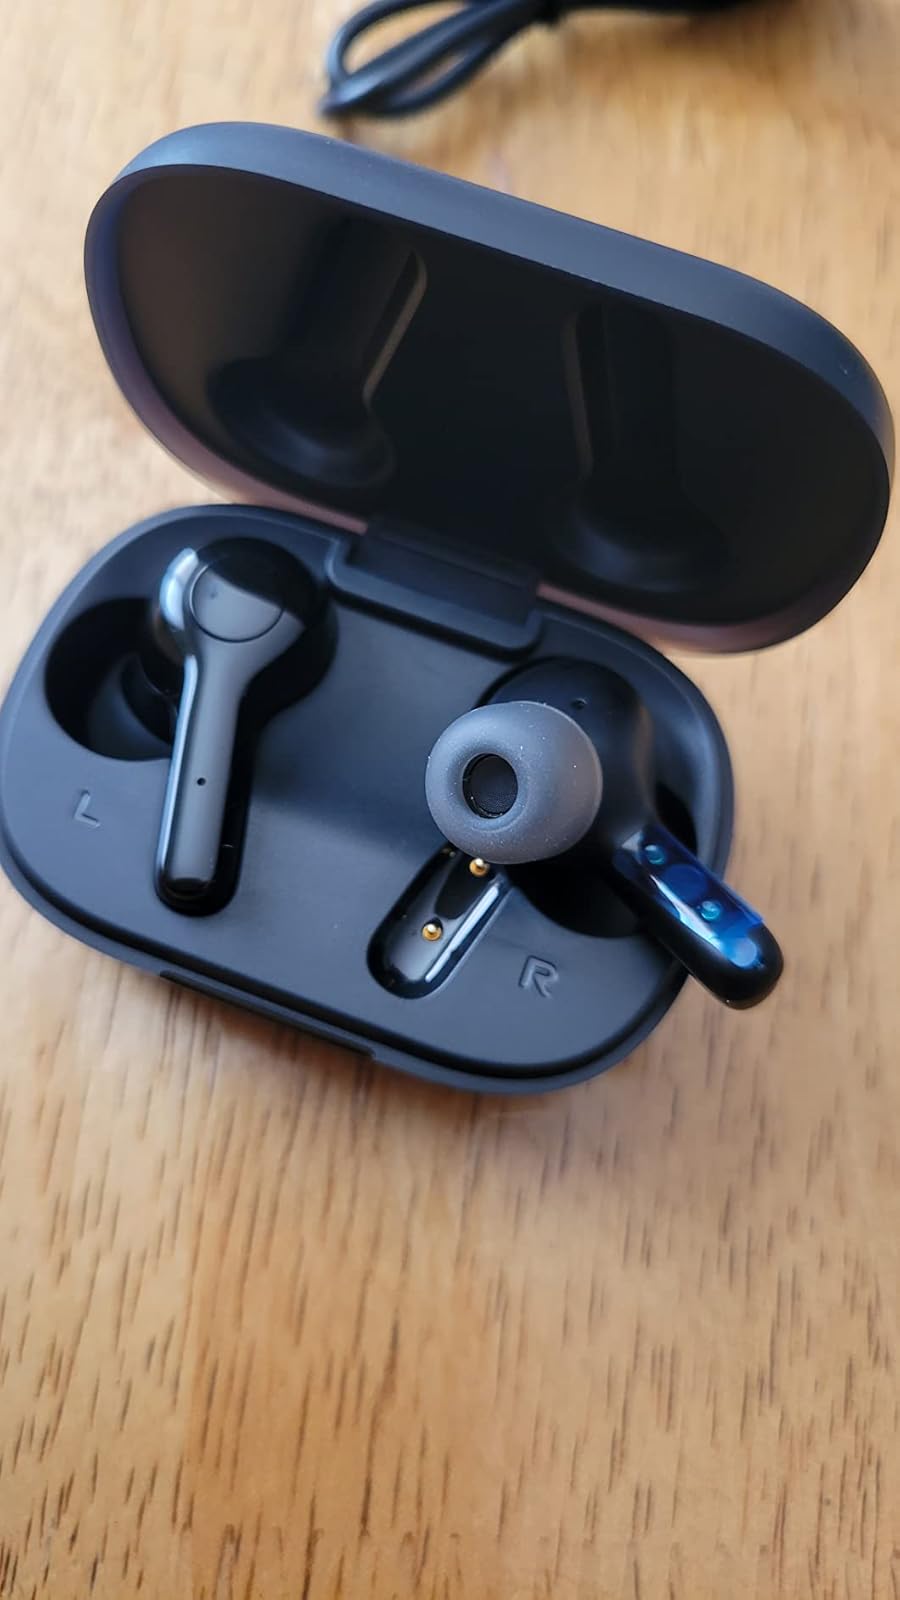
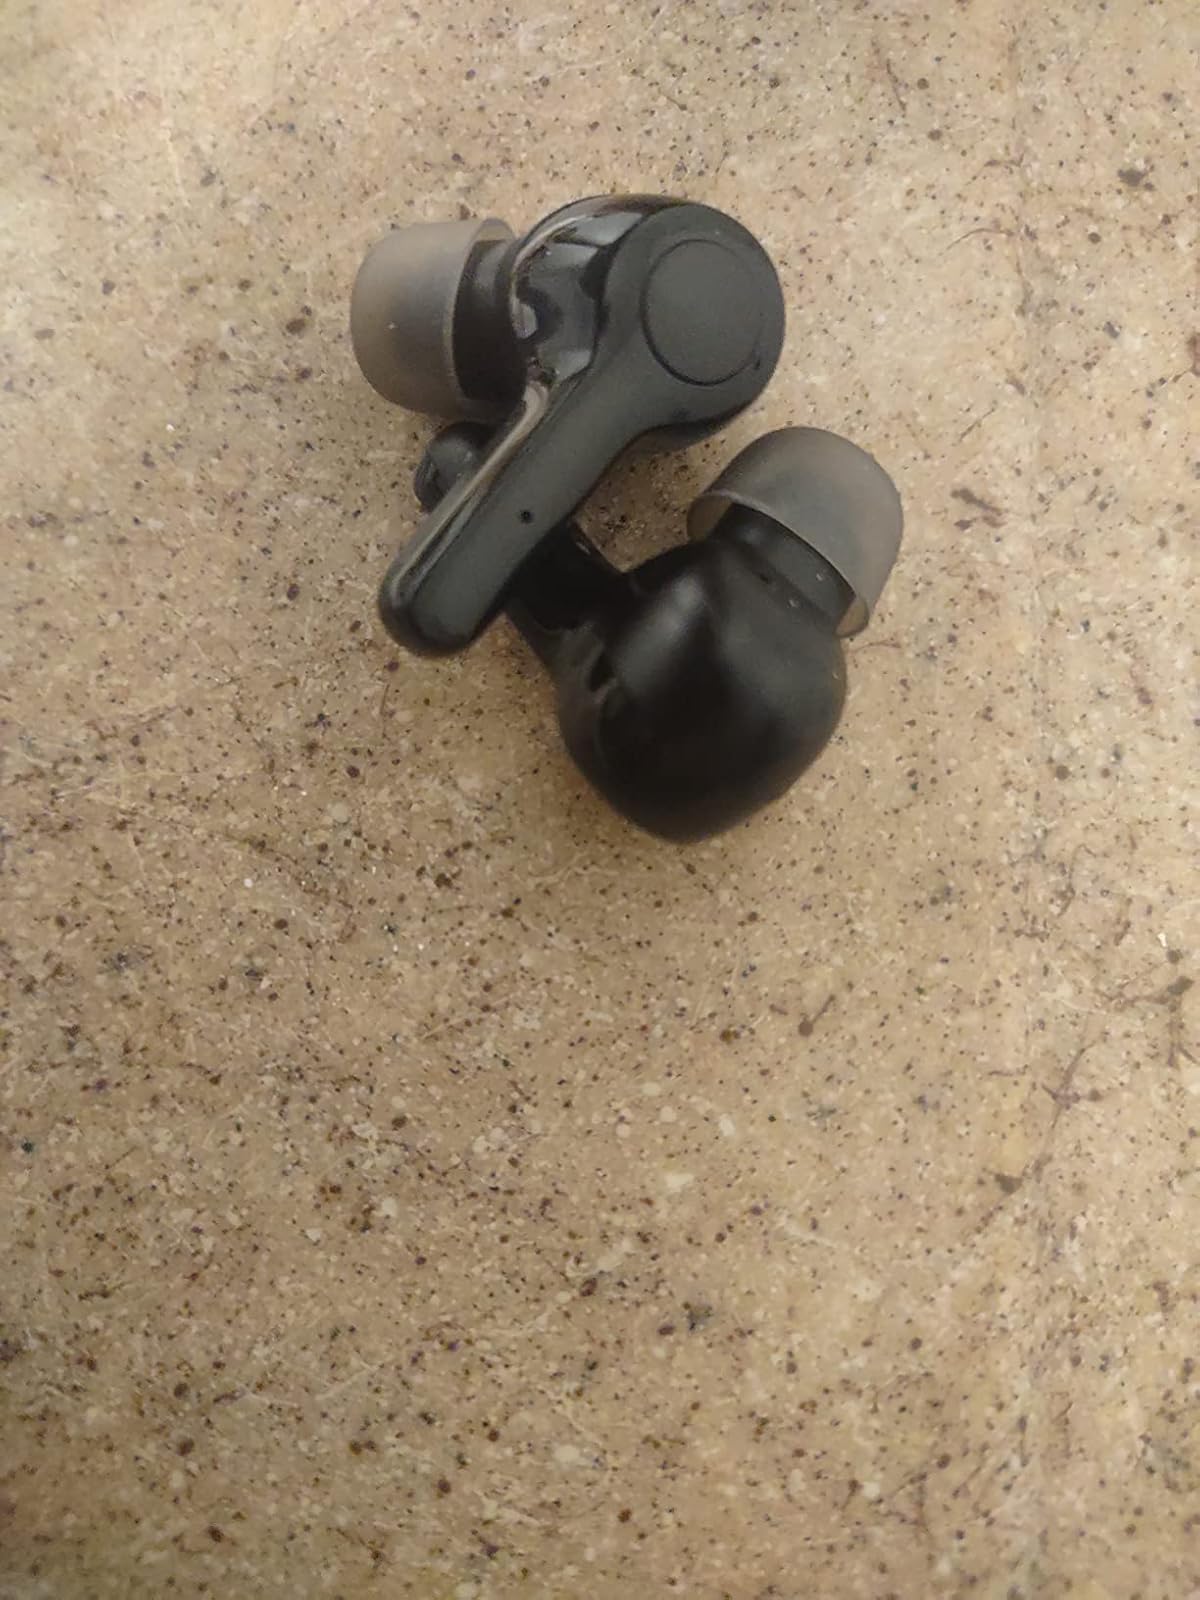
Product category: earbuds
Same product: yes